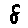
Label: 8